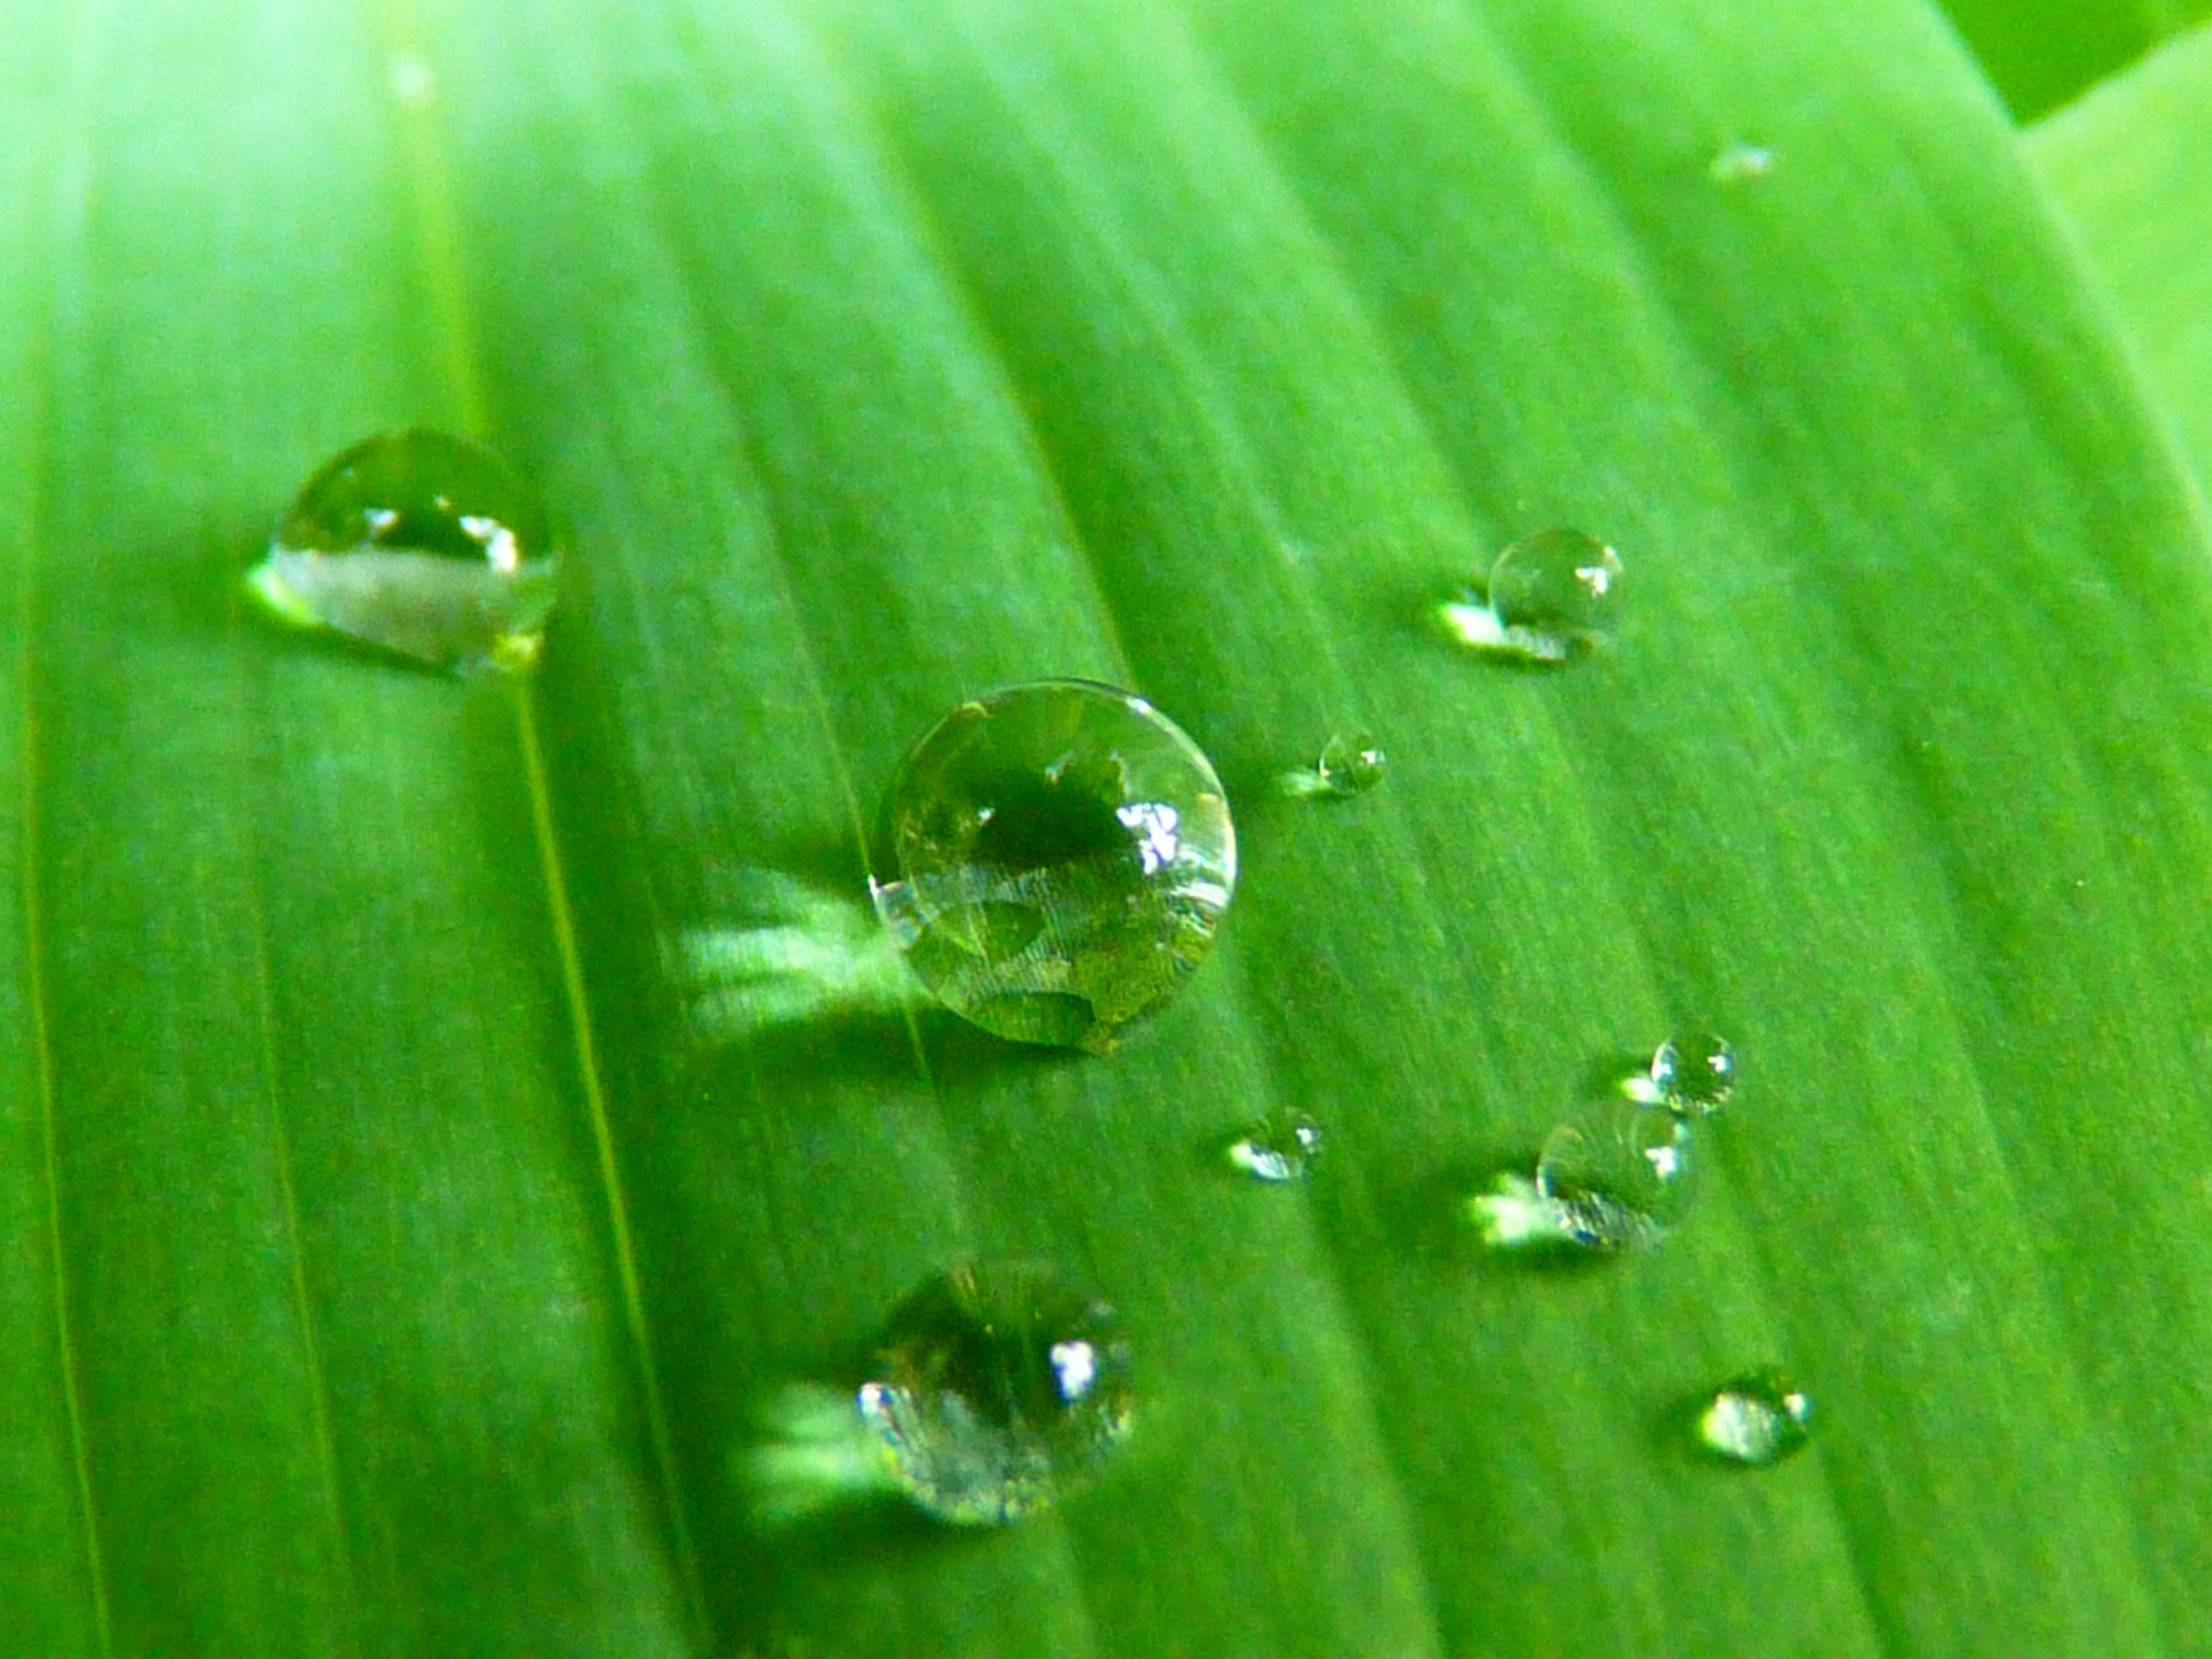
water, nature, grass, drop, dew, plant, leaf, flower, petal, green, botany, close, flora, drip, close up, drop of water, moisture, macro photography, grass family, plant stem